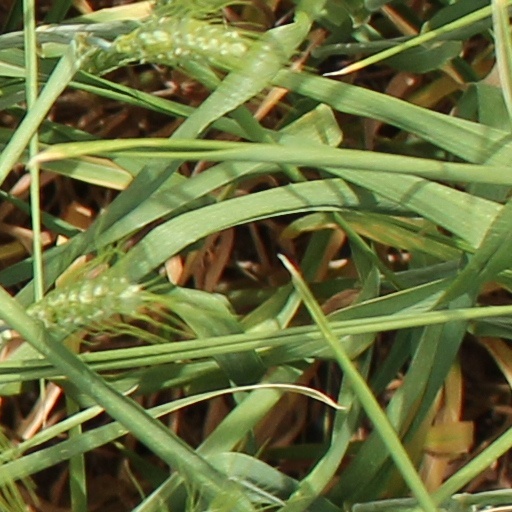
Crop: wheat